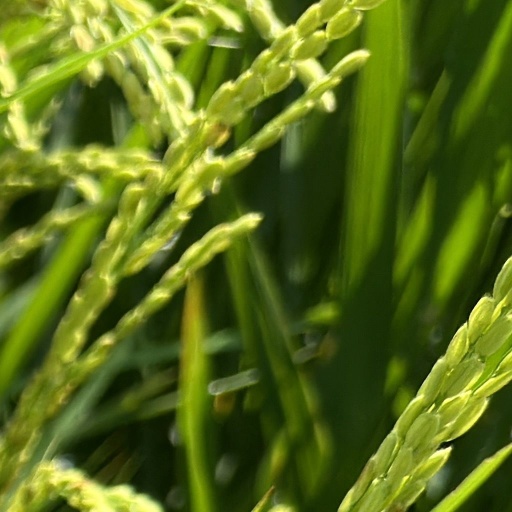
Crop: rice